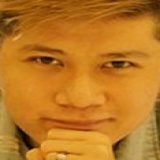
ca sĩ Vanh Leg